Bodinbo Island

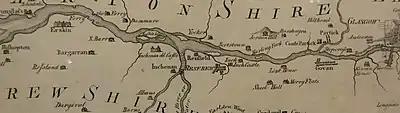
James Watt's 1736 survey of the River Clyde.

Islands of the River Clyde, rather than sand or mud banks only exposed at low water, once included in order, working upstream towards Glasgow :- Inchgreen in Greenock, Bodinbo, Newshot, Ron, Sand Inch, King's Inch, Buck Inch, White Inch and Water Inch. Green Inch or Milton Island is located at the old Dumbuck Ford near Dumbarton. Colin's Isle once sat in the waters of the Cart near its confluence with the River Clyde.